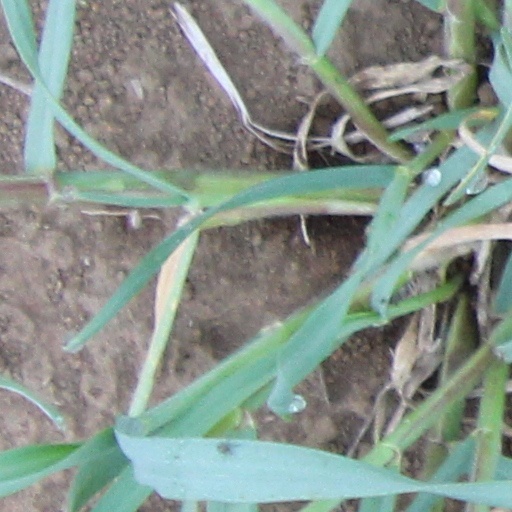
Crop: wheat